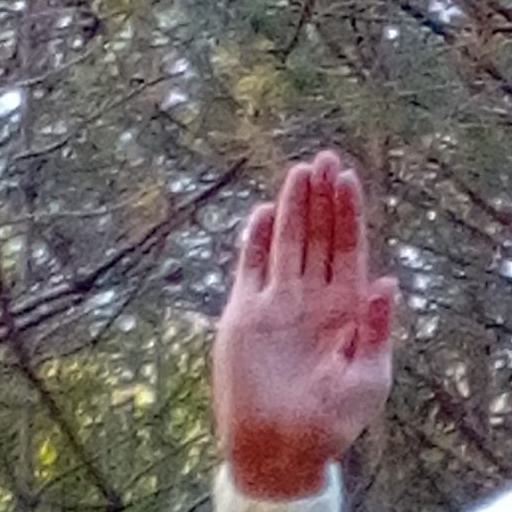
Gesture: stop